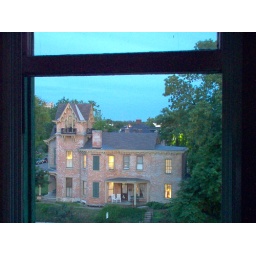
An awesome old house we used to live across the street in Richmond, IN